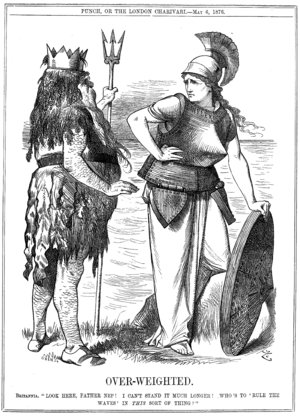
Le navire cuirassé est un type de navire de guerre à vapeur de la seconde moitié du XIXᵉ siècle protégé par des plaques de blindage en fer ou en acier. Ces cuirassés furent développés pour remédier à la trop grande vulnérabilité des navires à coque en bois face aux obus explosifs ou incendiaires. Le premier cuirassé de ce type, La Gloire, fut lancé en novembre 1859 par la Marine française, ce qui força la Royal Navy à construire à son tour de tels navires. Après les premiers affrontements entre cuirassés durant la guerre de Sécession, il devint évident que ceux-ci avaient détrôné les simples navires de ligne et étaient devenus les navires les plus puissants de l'époque.